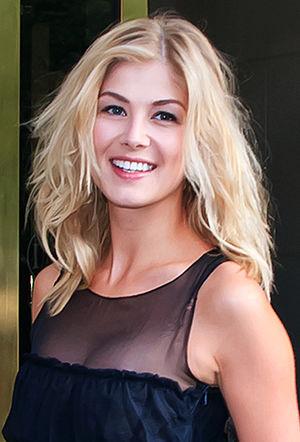
Rosamund Pike [ɹəzəmʌnd ˈpaɪk] est une actrice britannique, née le 27 janvier 1979 dans le quartier d'Hammersmith.
Le Monde de Barney est un film italo-canadien réalisé par Richard J. Lewis, sorti en 2010, tiré du roman de Mordecai Richler.